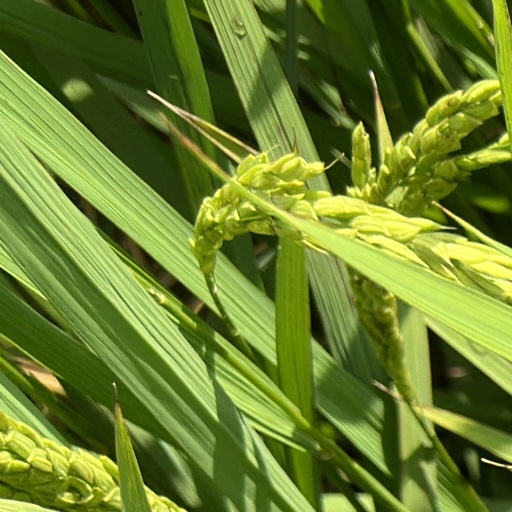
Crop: rice